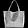
Label: Bag